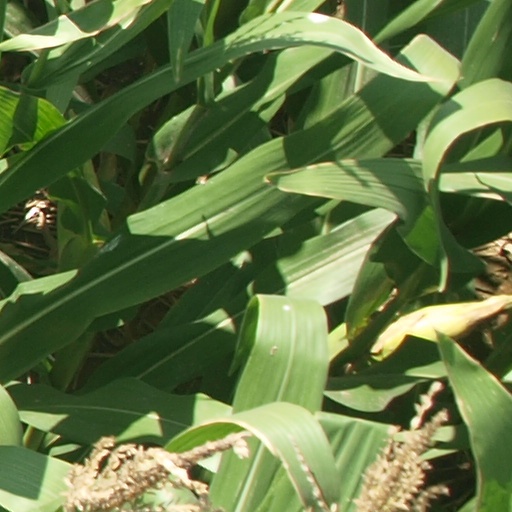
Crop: maize; corn